Wilmer Mizell

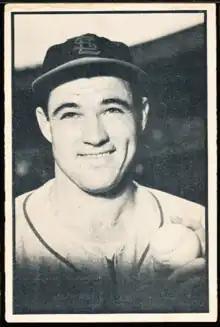
Mizell with the Cardinals

Assessing the Cardinals' pennant chances during 1957 spring training, manager Fred Hutchinson said, "We've got at least three pitchers capable of winning 20-Herm Wehmeier, Sam Jones, and Vinegar Bend Mizell. If a couple of them can do it, we'll make plenty of trouble." Mizell's fastball had slowed a bit in 1956, and it was even slower in 1957. He was giving up more home runs than he had before he joined the Army, and the Cardinals were worried about his weight and his windup motion. Mizell spent much of the early part of the season in the bullpen, and the Cardinals even attempted to send him to Houston, but they were unable to get him through waivers. They had him watch films of his pitching, not common practice at the time, to help him correct his mistakes. On July 18, he relieved Hoyt Wilhelm in the ninth inning with the Cardinals leading the Dodgers 9–4 and the bases loaded. He retired Duke Snider on a groundout but then walked Gino Cimoli to bring up Gil Hodges, a right-handed hitter. Though many managers would have inserted a right-hander in this situation, Hutchinson left Mizell in to face him, and Hodges hit a grand slam, tying the game, which the Cardinals eventually lost 10–9. The decision drew ire from St. Louis fans, and general manager Frank Lane and executive vice president Richard A. Meyer even criticized Hutchinson publicly, prompting a meeting between the three men and team owner August Busch Jr., in which Hutchinson appealed to the owner to "Let me alone to do my job." "That thing with Mizell in Brooklyn, I just wanted to get him over a hump," Hutchinson later explained.